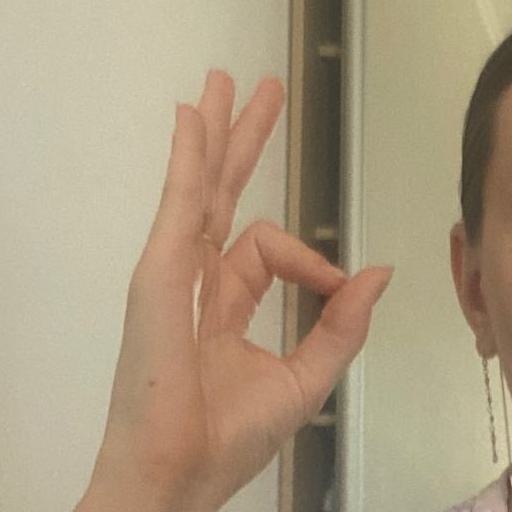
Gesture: ok